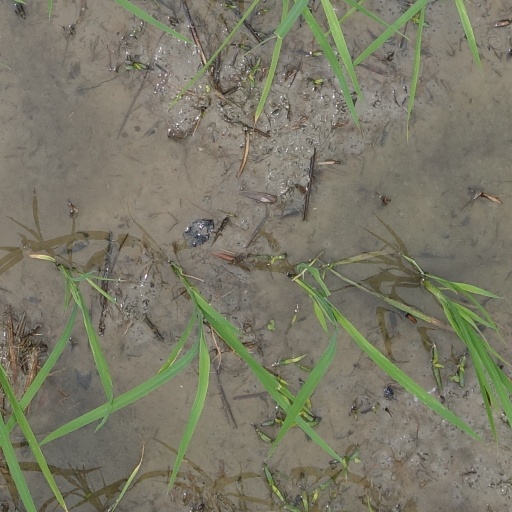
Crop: rice